Lester Salamon

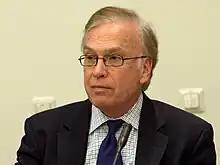
Salamon in 2011

Lester M. Salamon (11 January 1943 – 20 August 2021) was a professor at Johns Hopkins University. He was also the director of the Center for Civil Society Studies at The Johns Hopkins Institute for Health and Social Policy Studies. Salamon has written or edited over 20 books in addition to hundreds of articles, monographs and chapters that have appeared in "Foreign Affairs", "The New York Times", "Voluntas", and numerous other publications. He was a pioneer in the empirical study of the nonprofit sector in the United States, and is considered by many experts in his field to have been a leading specialist on alternative tools of government action and on the nonprofit sector in the U.S. and around the world.